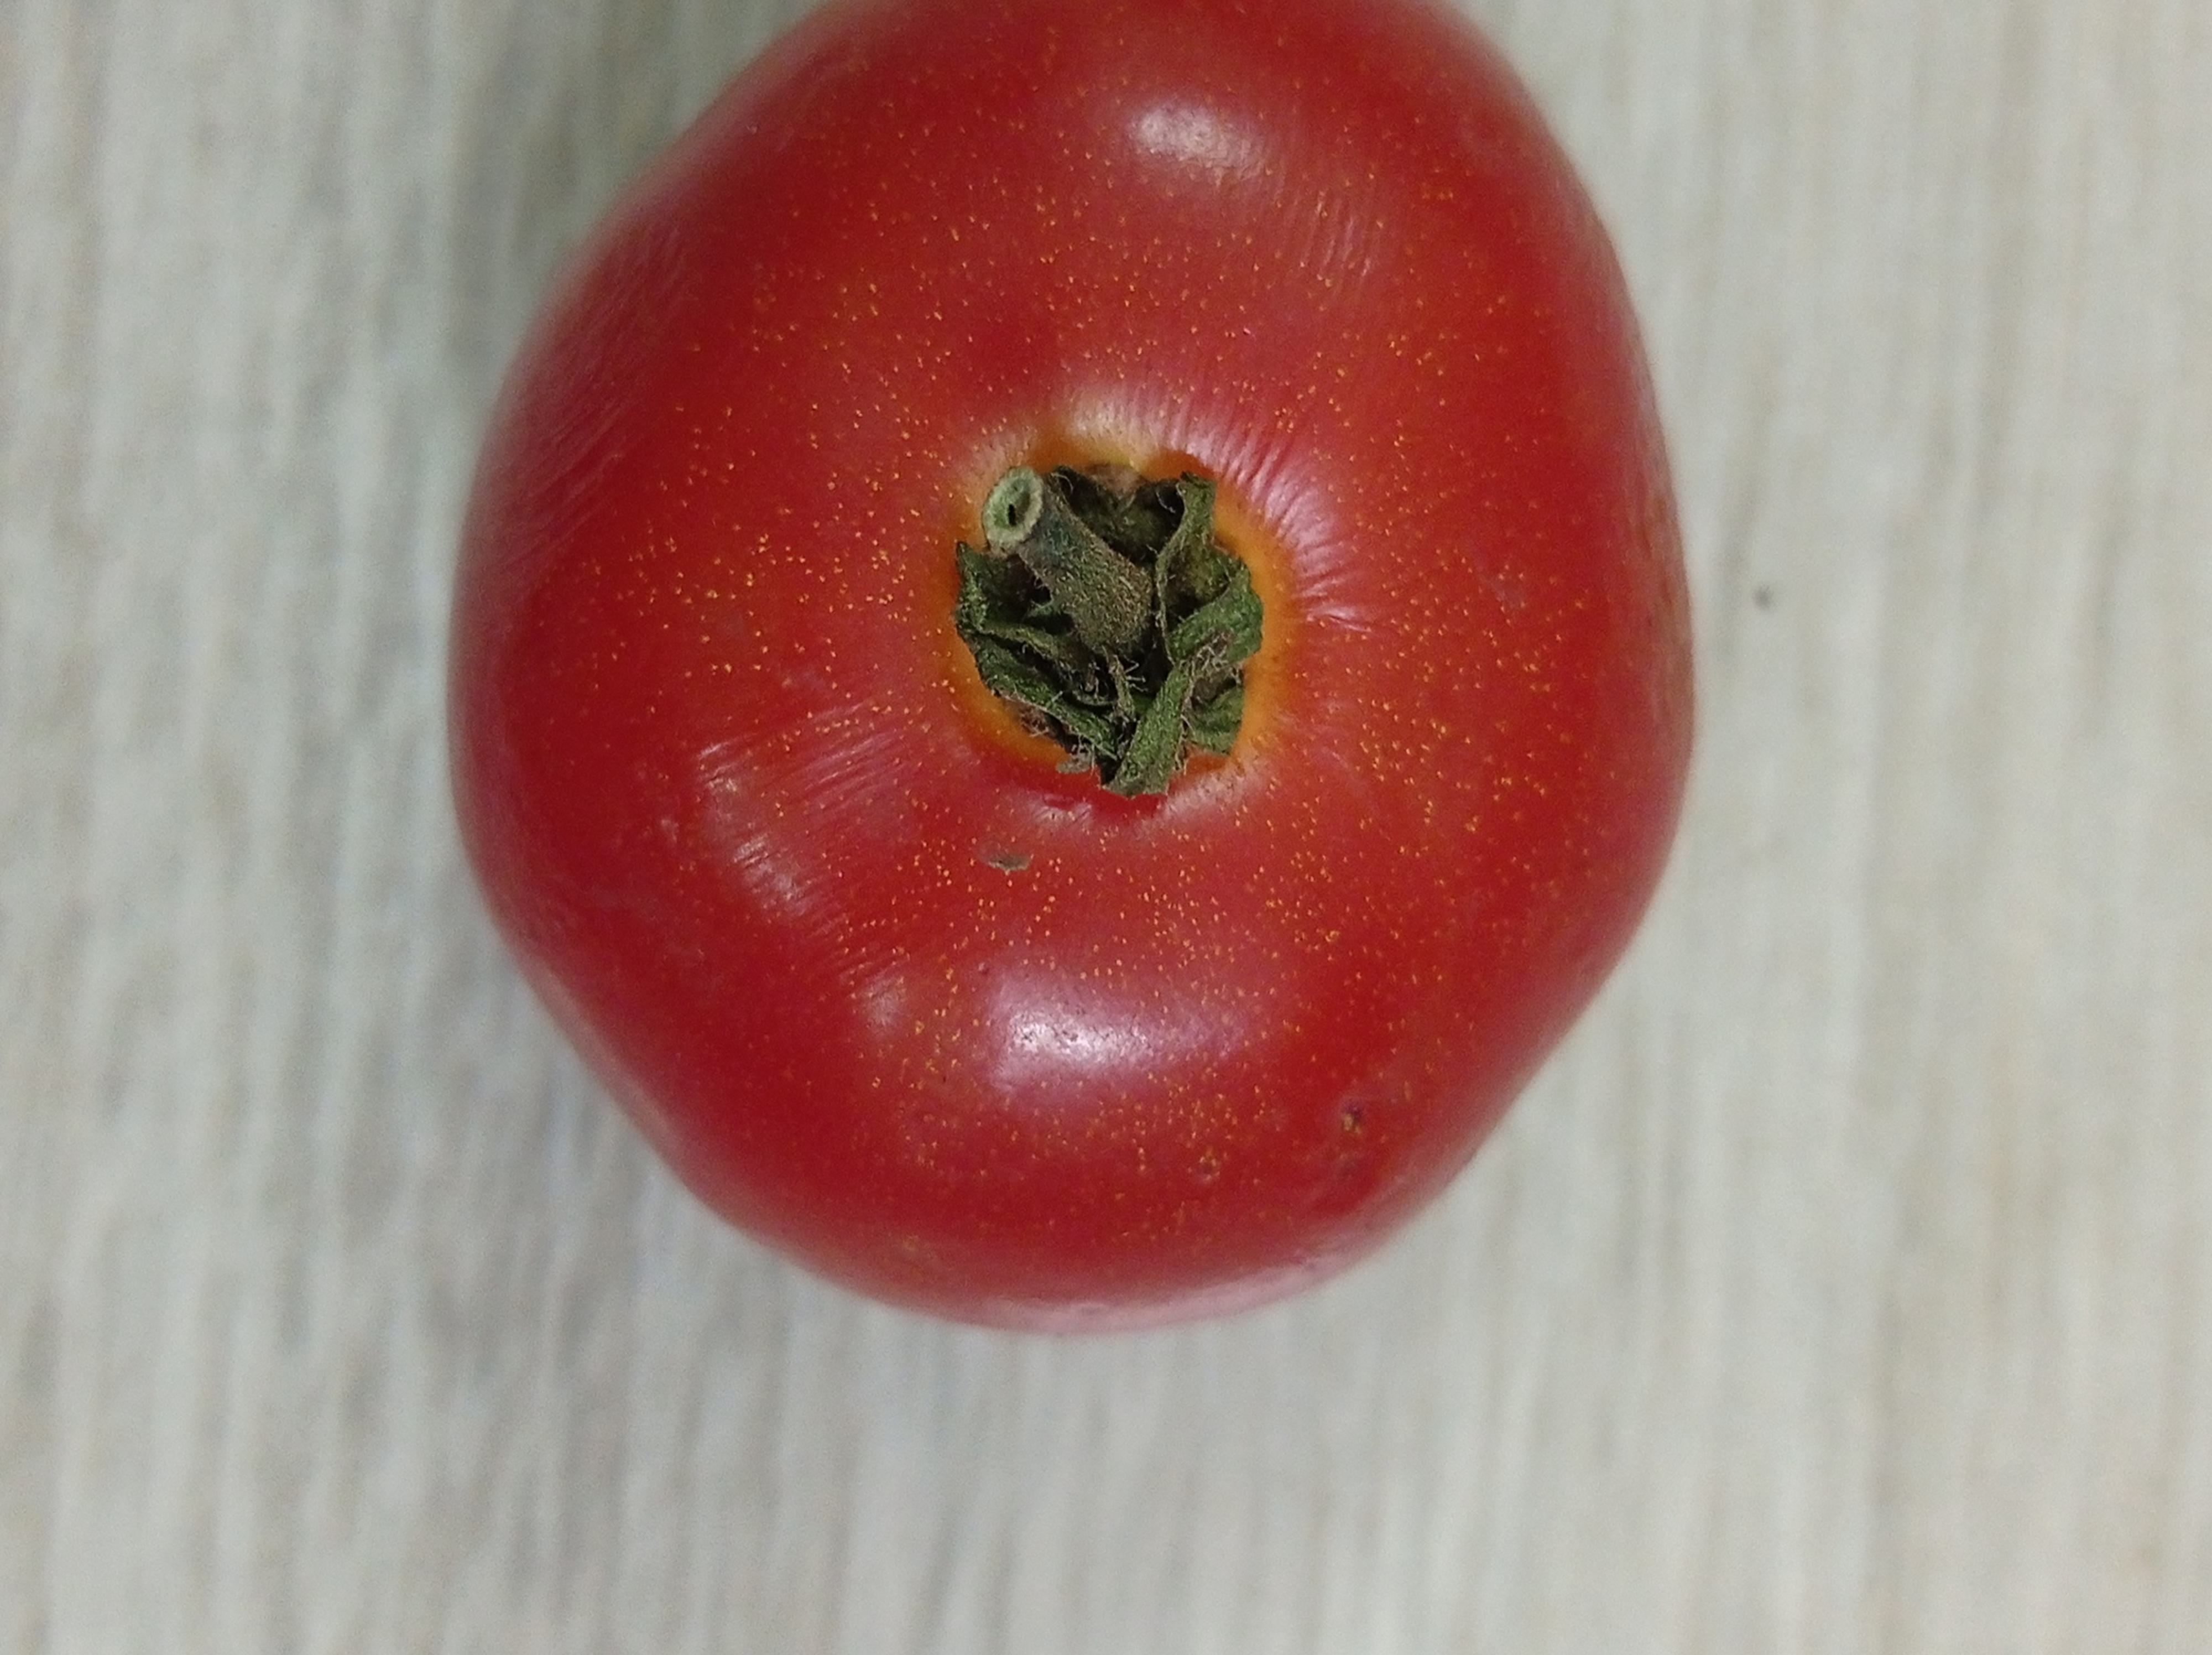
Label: Fresh